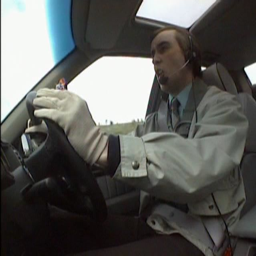
what car did person illegally advertise during the special ?